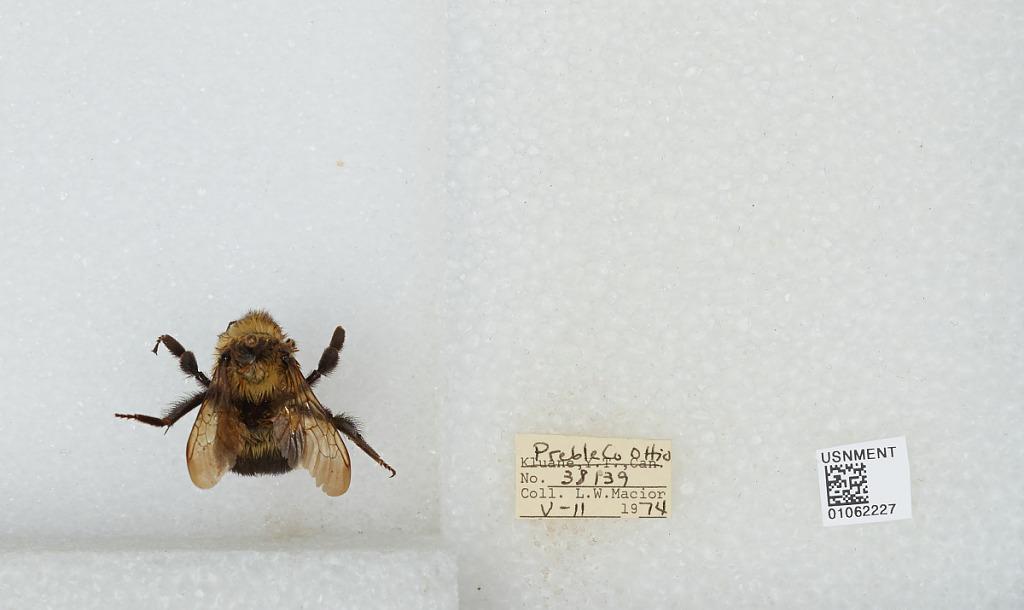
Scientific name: Bombus (Pyrobombus) bimaculatus Cresson
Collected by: L. Macior
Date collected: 1974-5-11
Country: United States
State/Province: Ohio
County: Preble
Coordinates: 39.7778, -84.6897